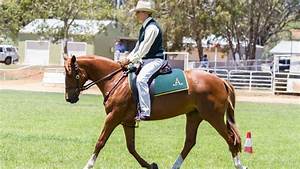
Label: cavallo